Shimon Shetreet

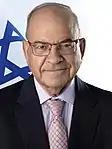
Shetreet in 2020

Professor Shimon Shetreet (born 1 March 1946) is an Israeli former politician who held several ministerial portfolios between 1992 and 1996. He is currently the Greenblatt Chair of Public and International Law at the Hebrew University of Jerusalem.